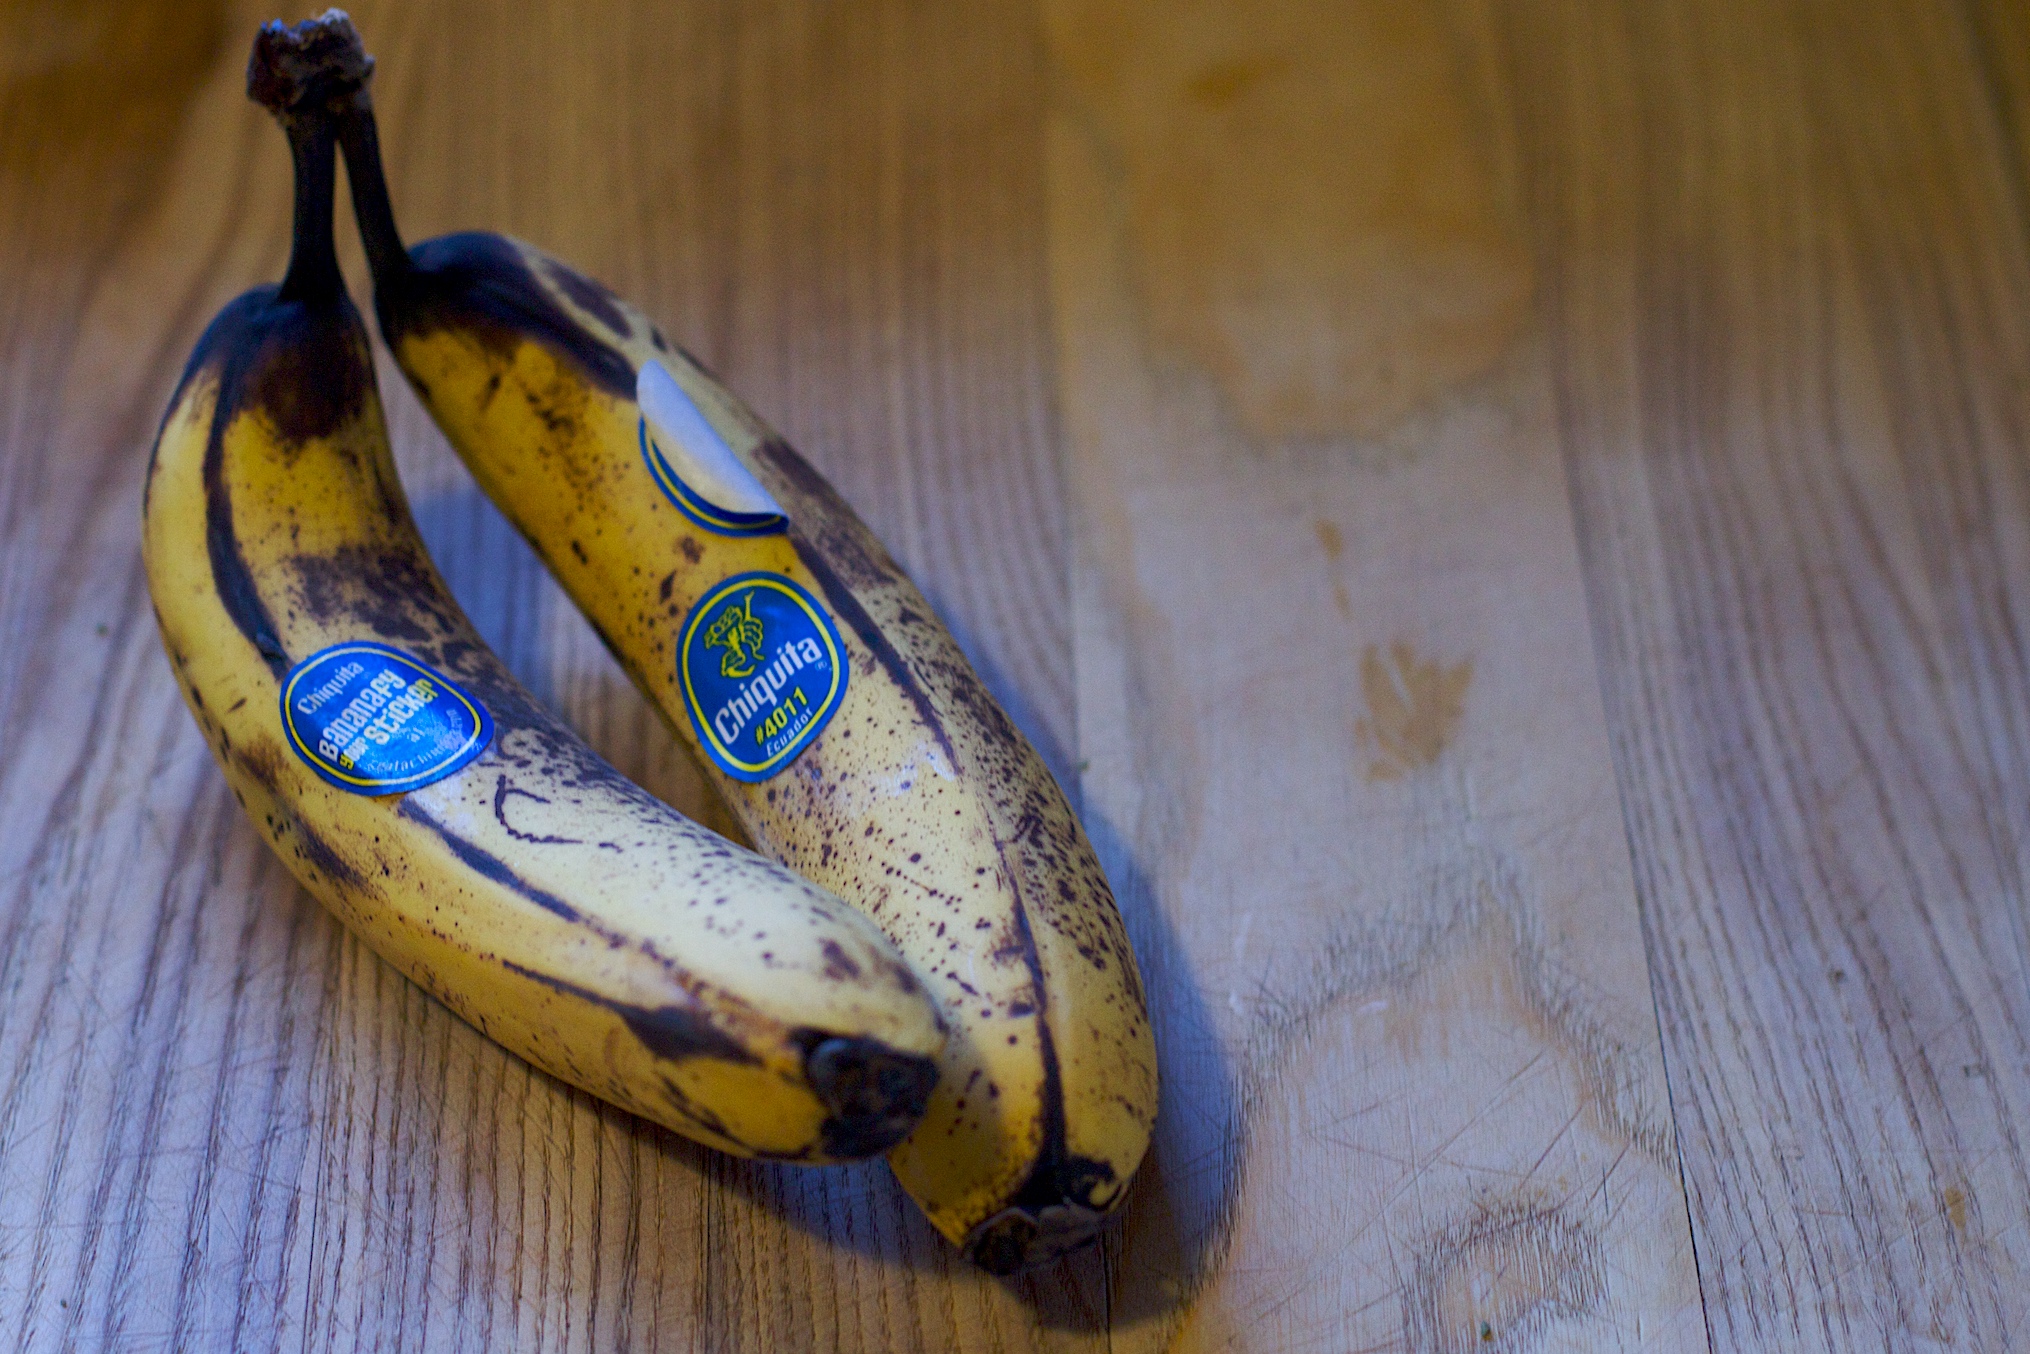
yellow, jewellery, art, footwear, fashion accessory